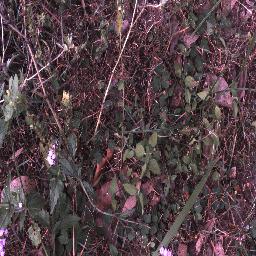
Label: negative